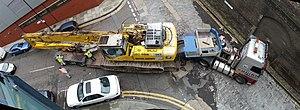
Transport de grignoteuse d'immeuble. This panoramic image was created with Panorama PerfectStitched images may differ from reality.
Dans le domaine du BTP et des déchets, la déconstruction désigne une destruction sélective et réfléchie d’éléments bâtis, en vue d’en recycler ou réutiliser tout ou partie des matériaux.
Un engin de chantier ou engin de génie civil est un engin utilisé sur les chantiers pour effectuer différents travaux de terrassement. Il en existe de différentes sortes :